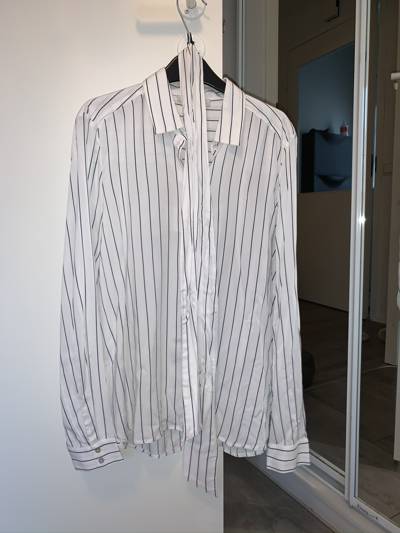
Waste category: clothes